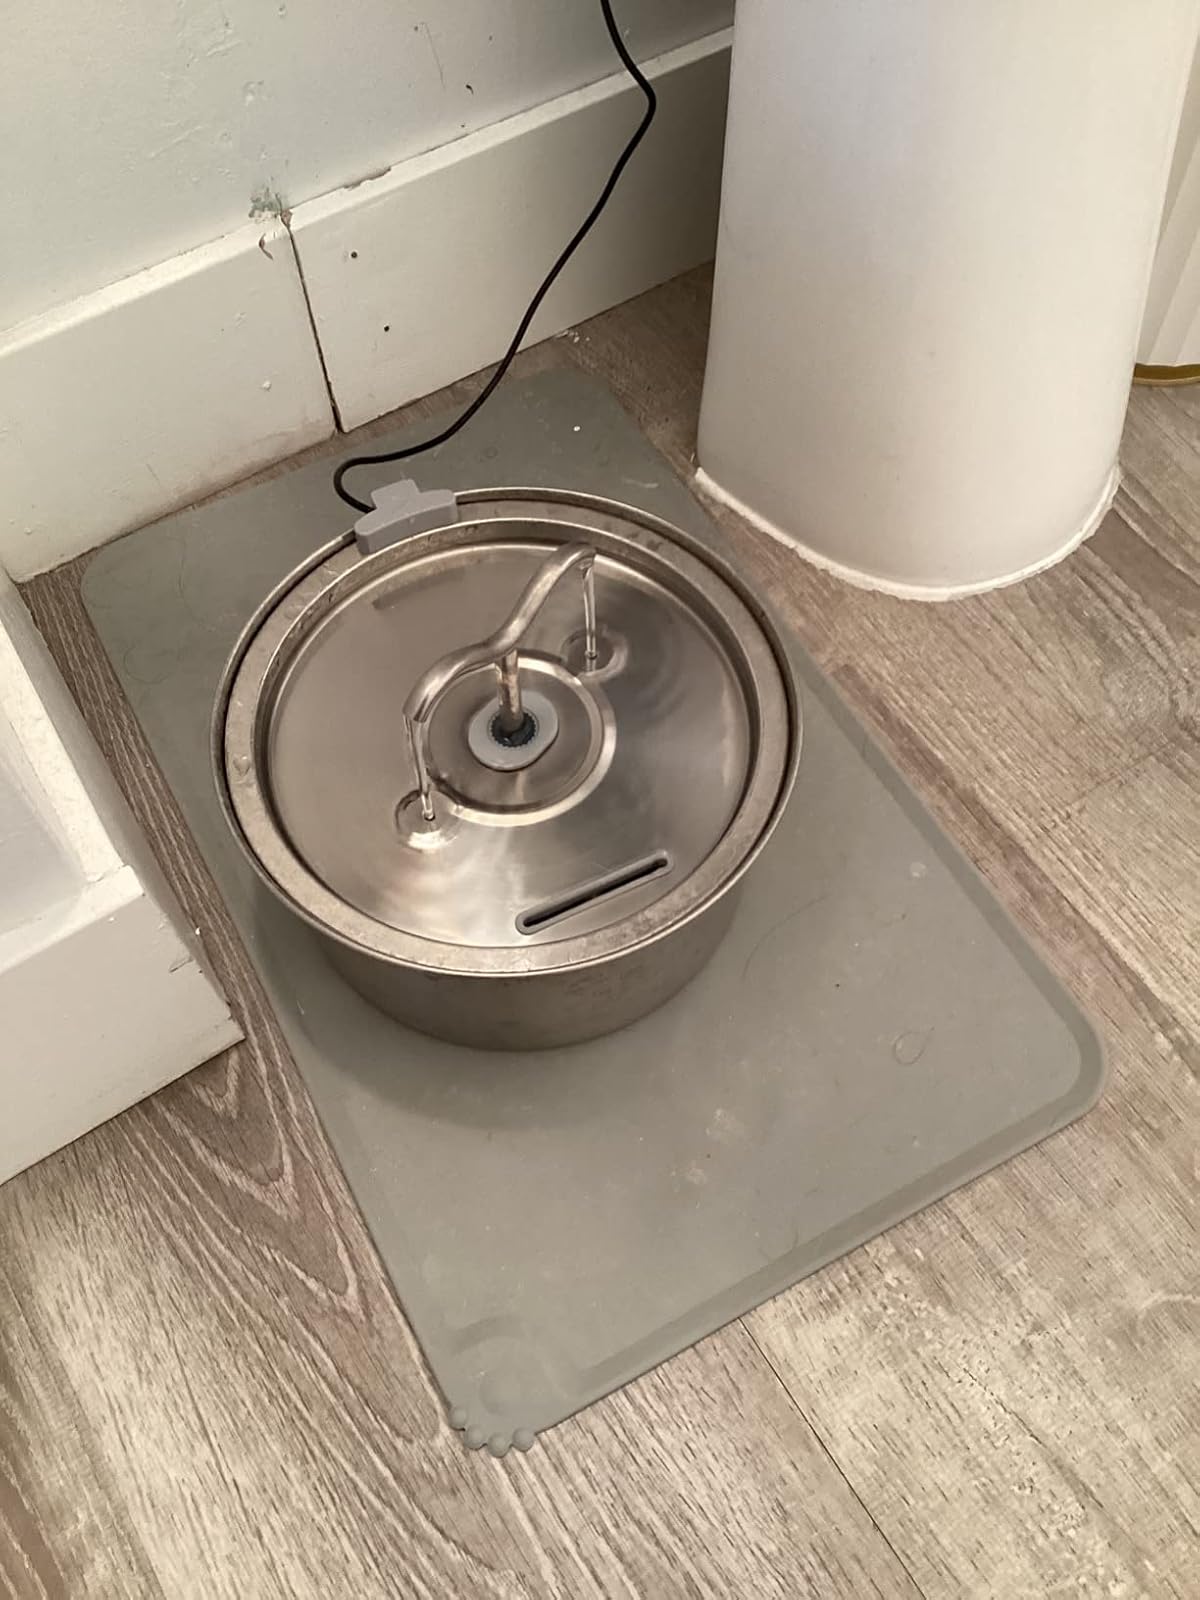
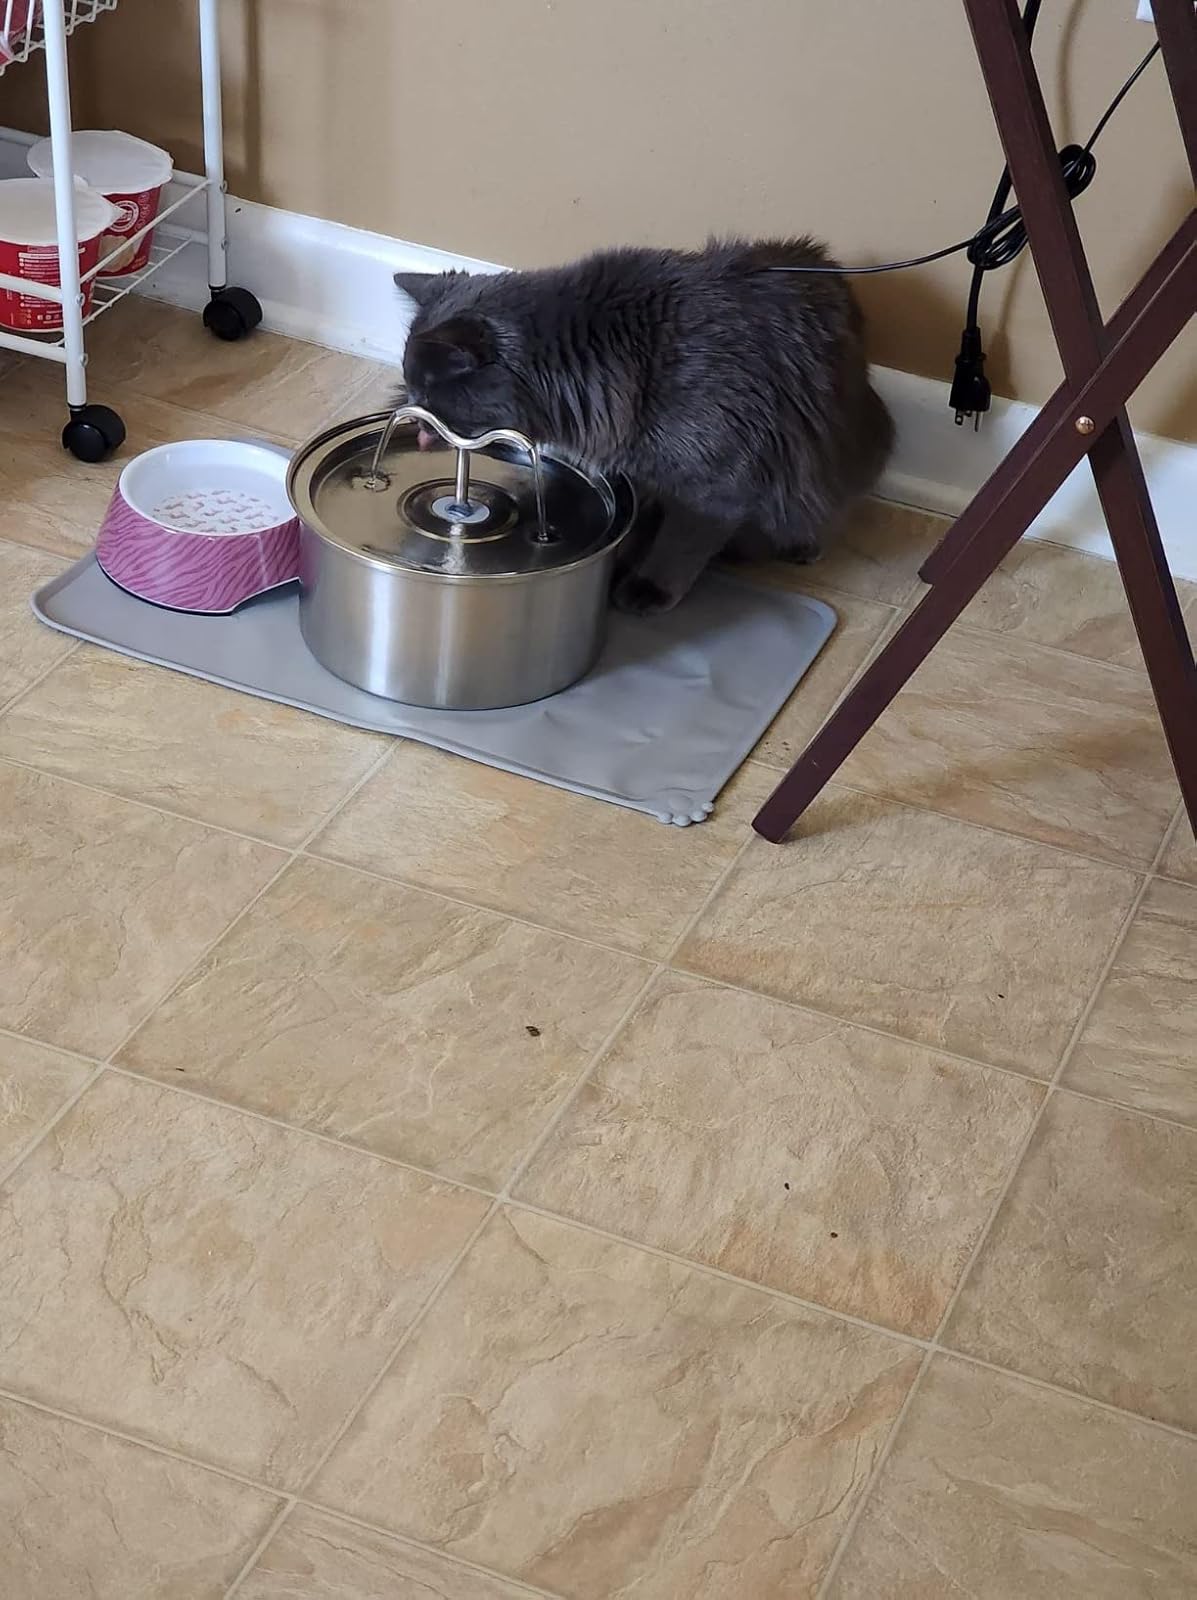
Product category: items_bowl
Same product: yes